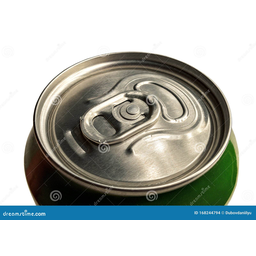
Label: metal